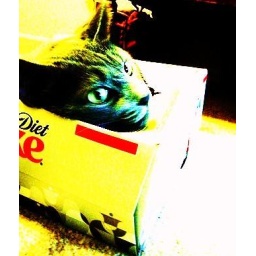
just messin with colors... my little baby boy in the box